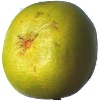
Label: Pomelo Sweetie 1